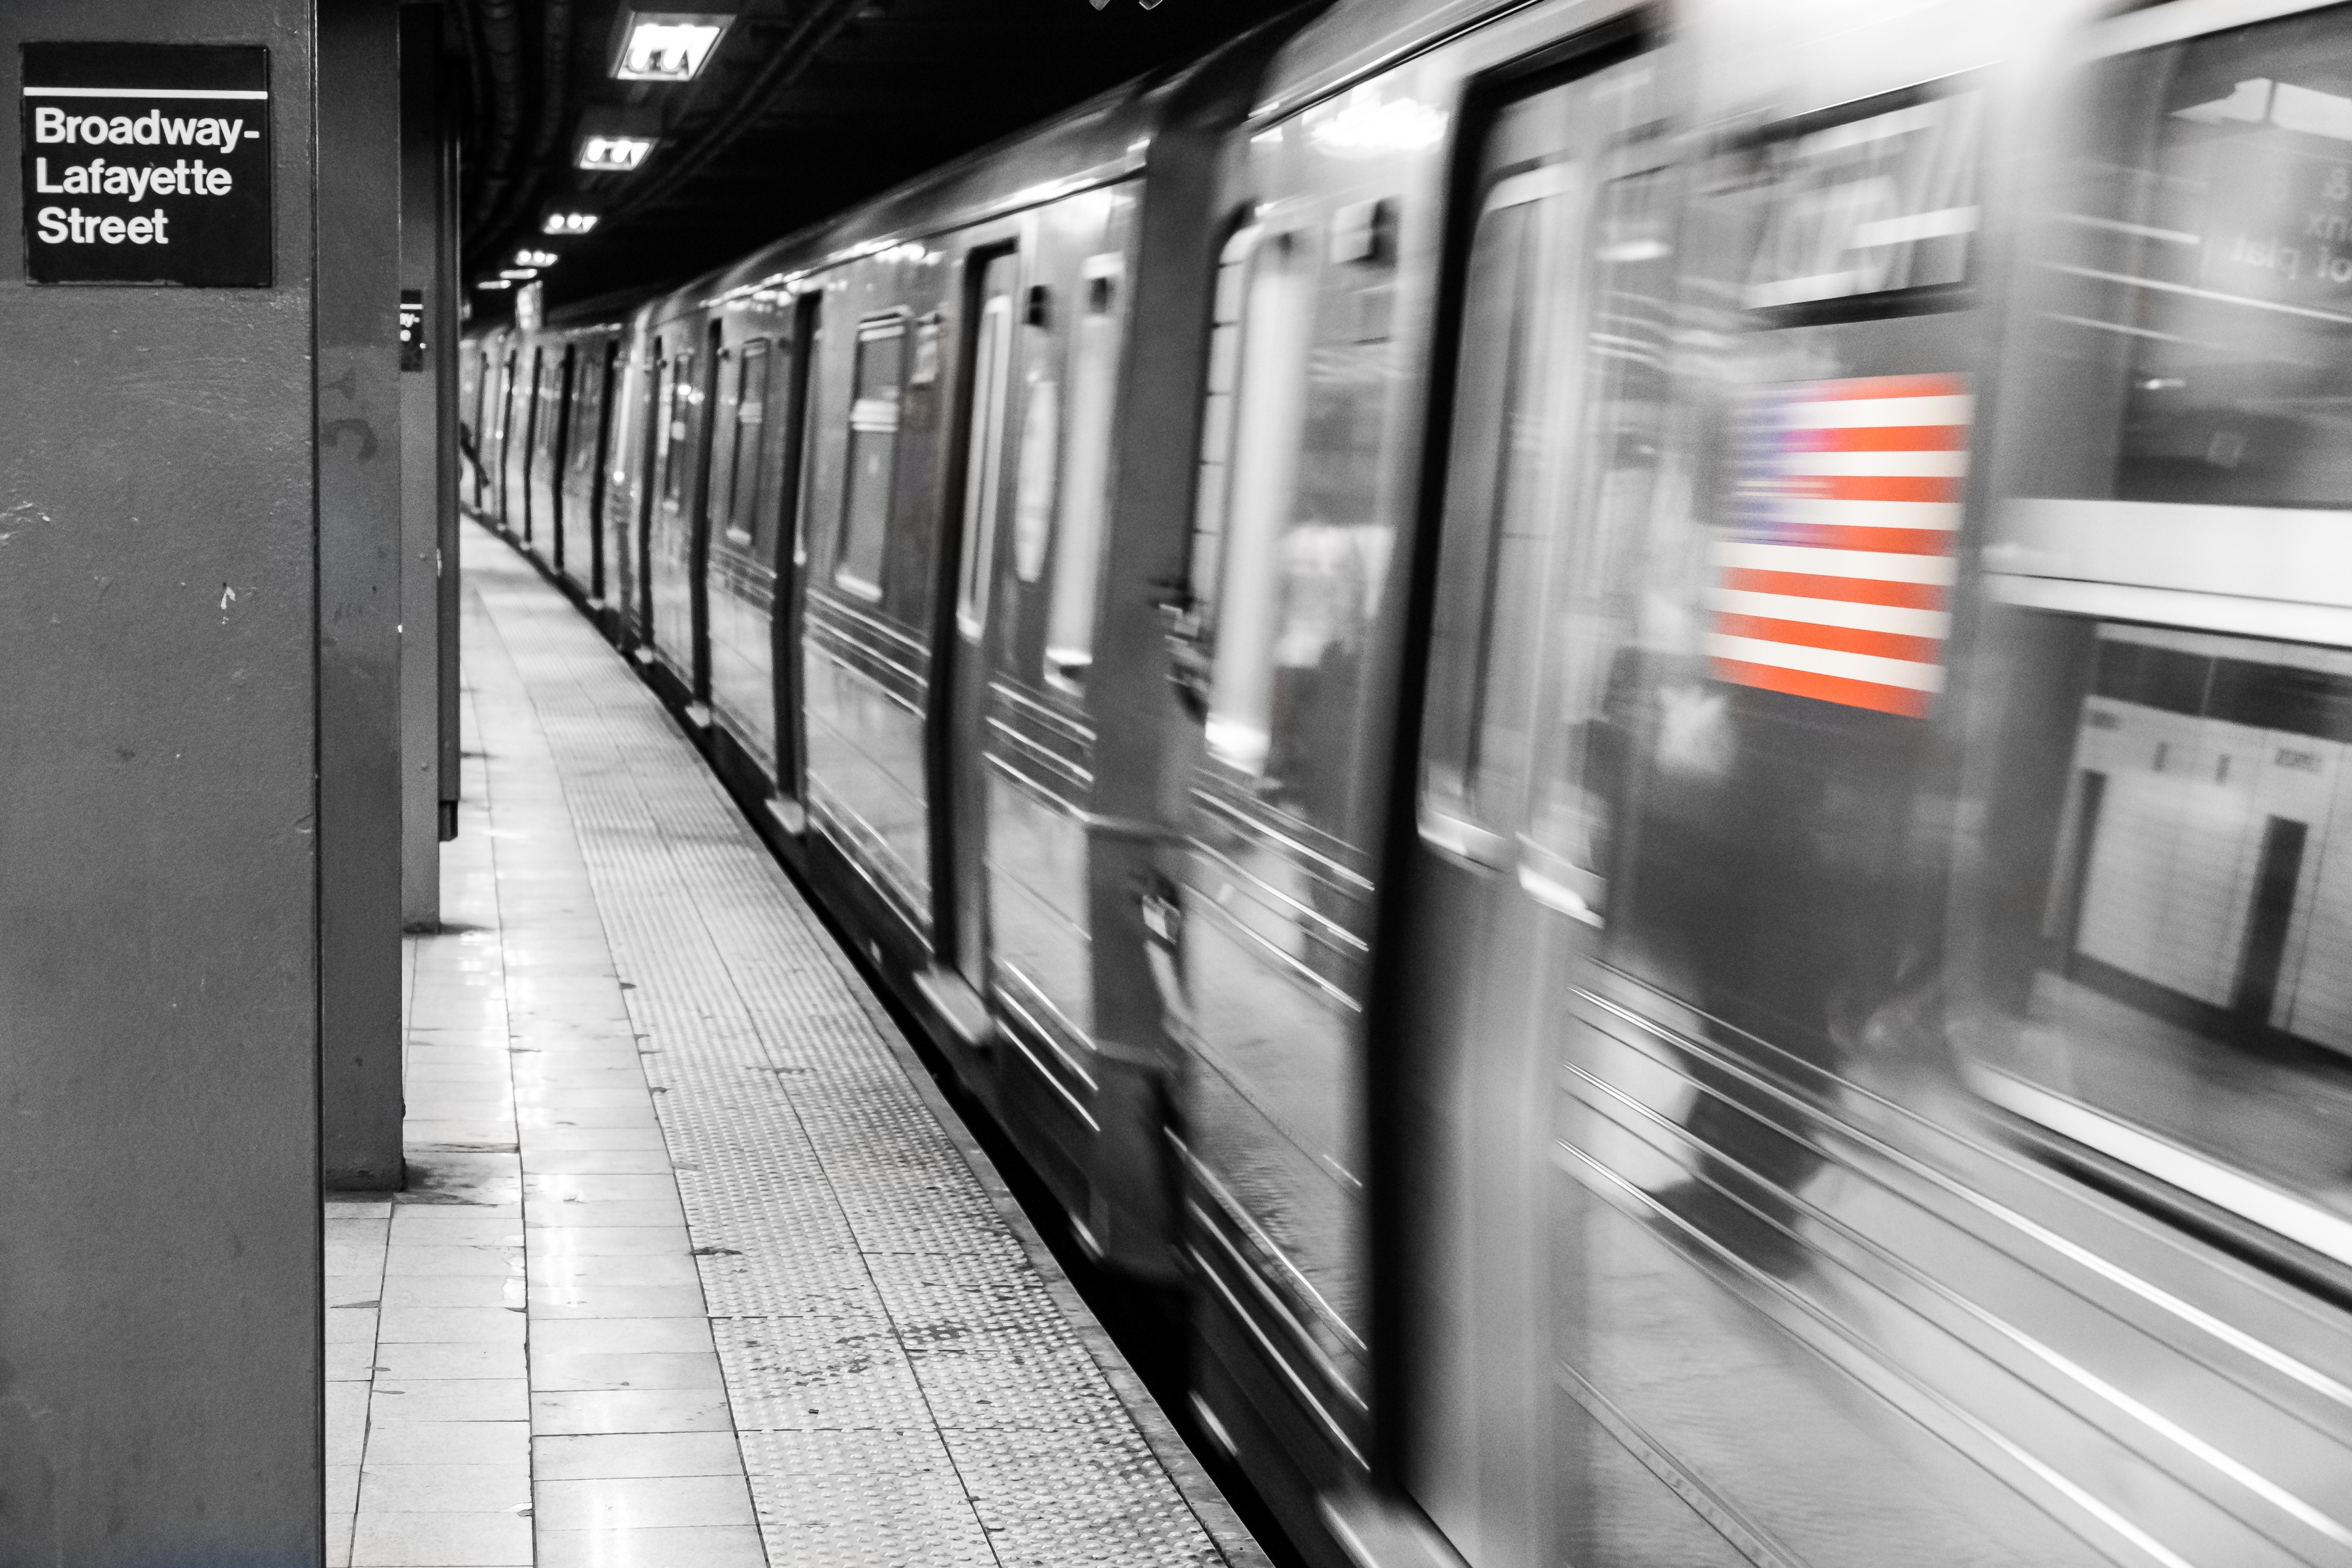
black and white, white, traffic, tube, new york, train, manhattan, subway, metro, motion, transportation, transport, line, red, vehicle, nyc, usa, american flag, station, train station, platform, electricity, monochrome, public transport, stars and stripes, metro station, move, public, broadway, b w, broadway lafayette street, monochrome photography, rolling stock, rapid transit